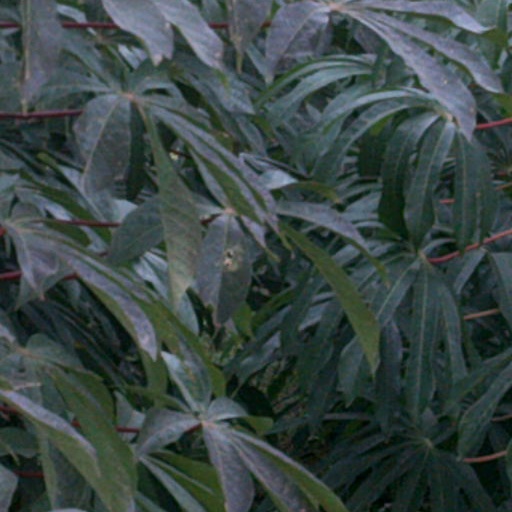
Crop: cassava